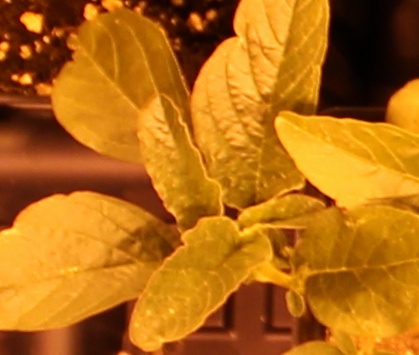
Label: Waterhemp